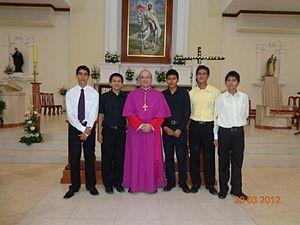
La prélature territoriale de Moyobamba est un siège de l'Église catholique du Pérou, suffragant de l'archidiocèse de Trujillo. En 2013, elle comptait 636.000 baptisés pour 753.000 habitants. Elle est tenue par Mᵍʳ Rafael Alfonso Escudero López-Brea.